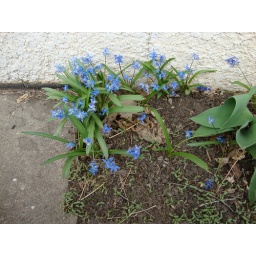
Little blue flowers in the side flower bed, love the color, like a summer sky.